March for Science

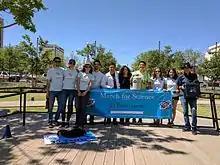
Organizers and some participants of the El Paso March for Science, April 22, 2017

Professor Robert Proctor of Stanford University said that the March for Science was similar to other efforts by scientists such as Physicians for Social Responsibility; however, the scale was larger because "there's a broader perception of a massive attack on sacred notions of truth that are sacred to the scientific community."